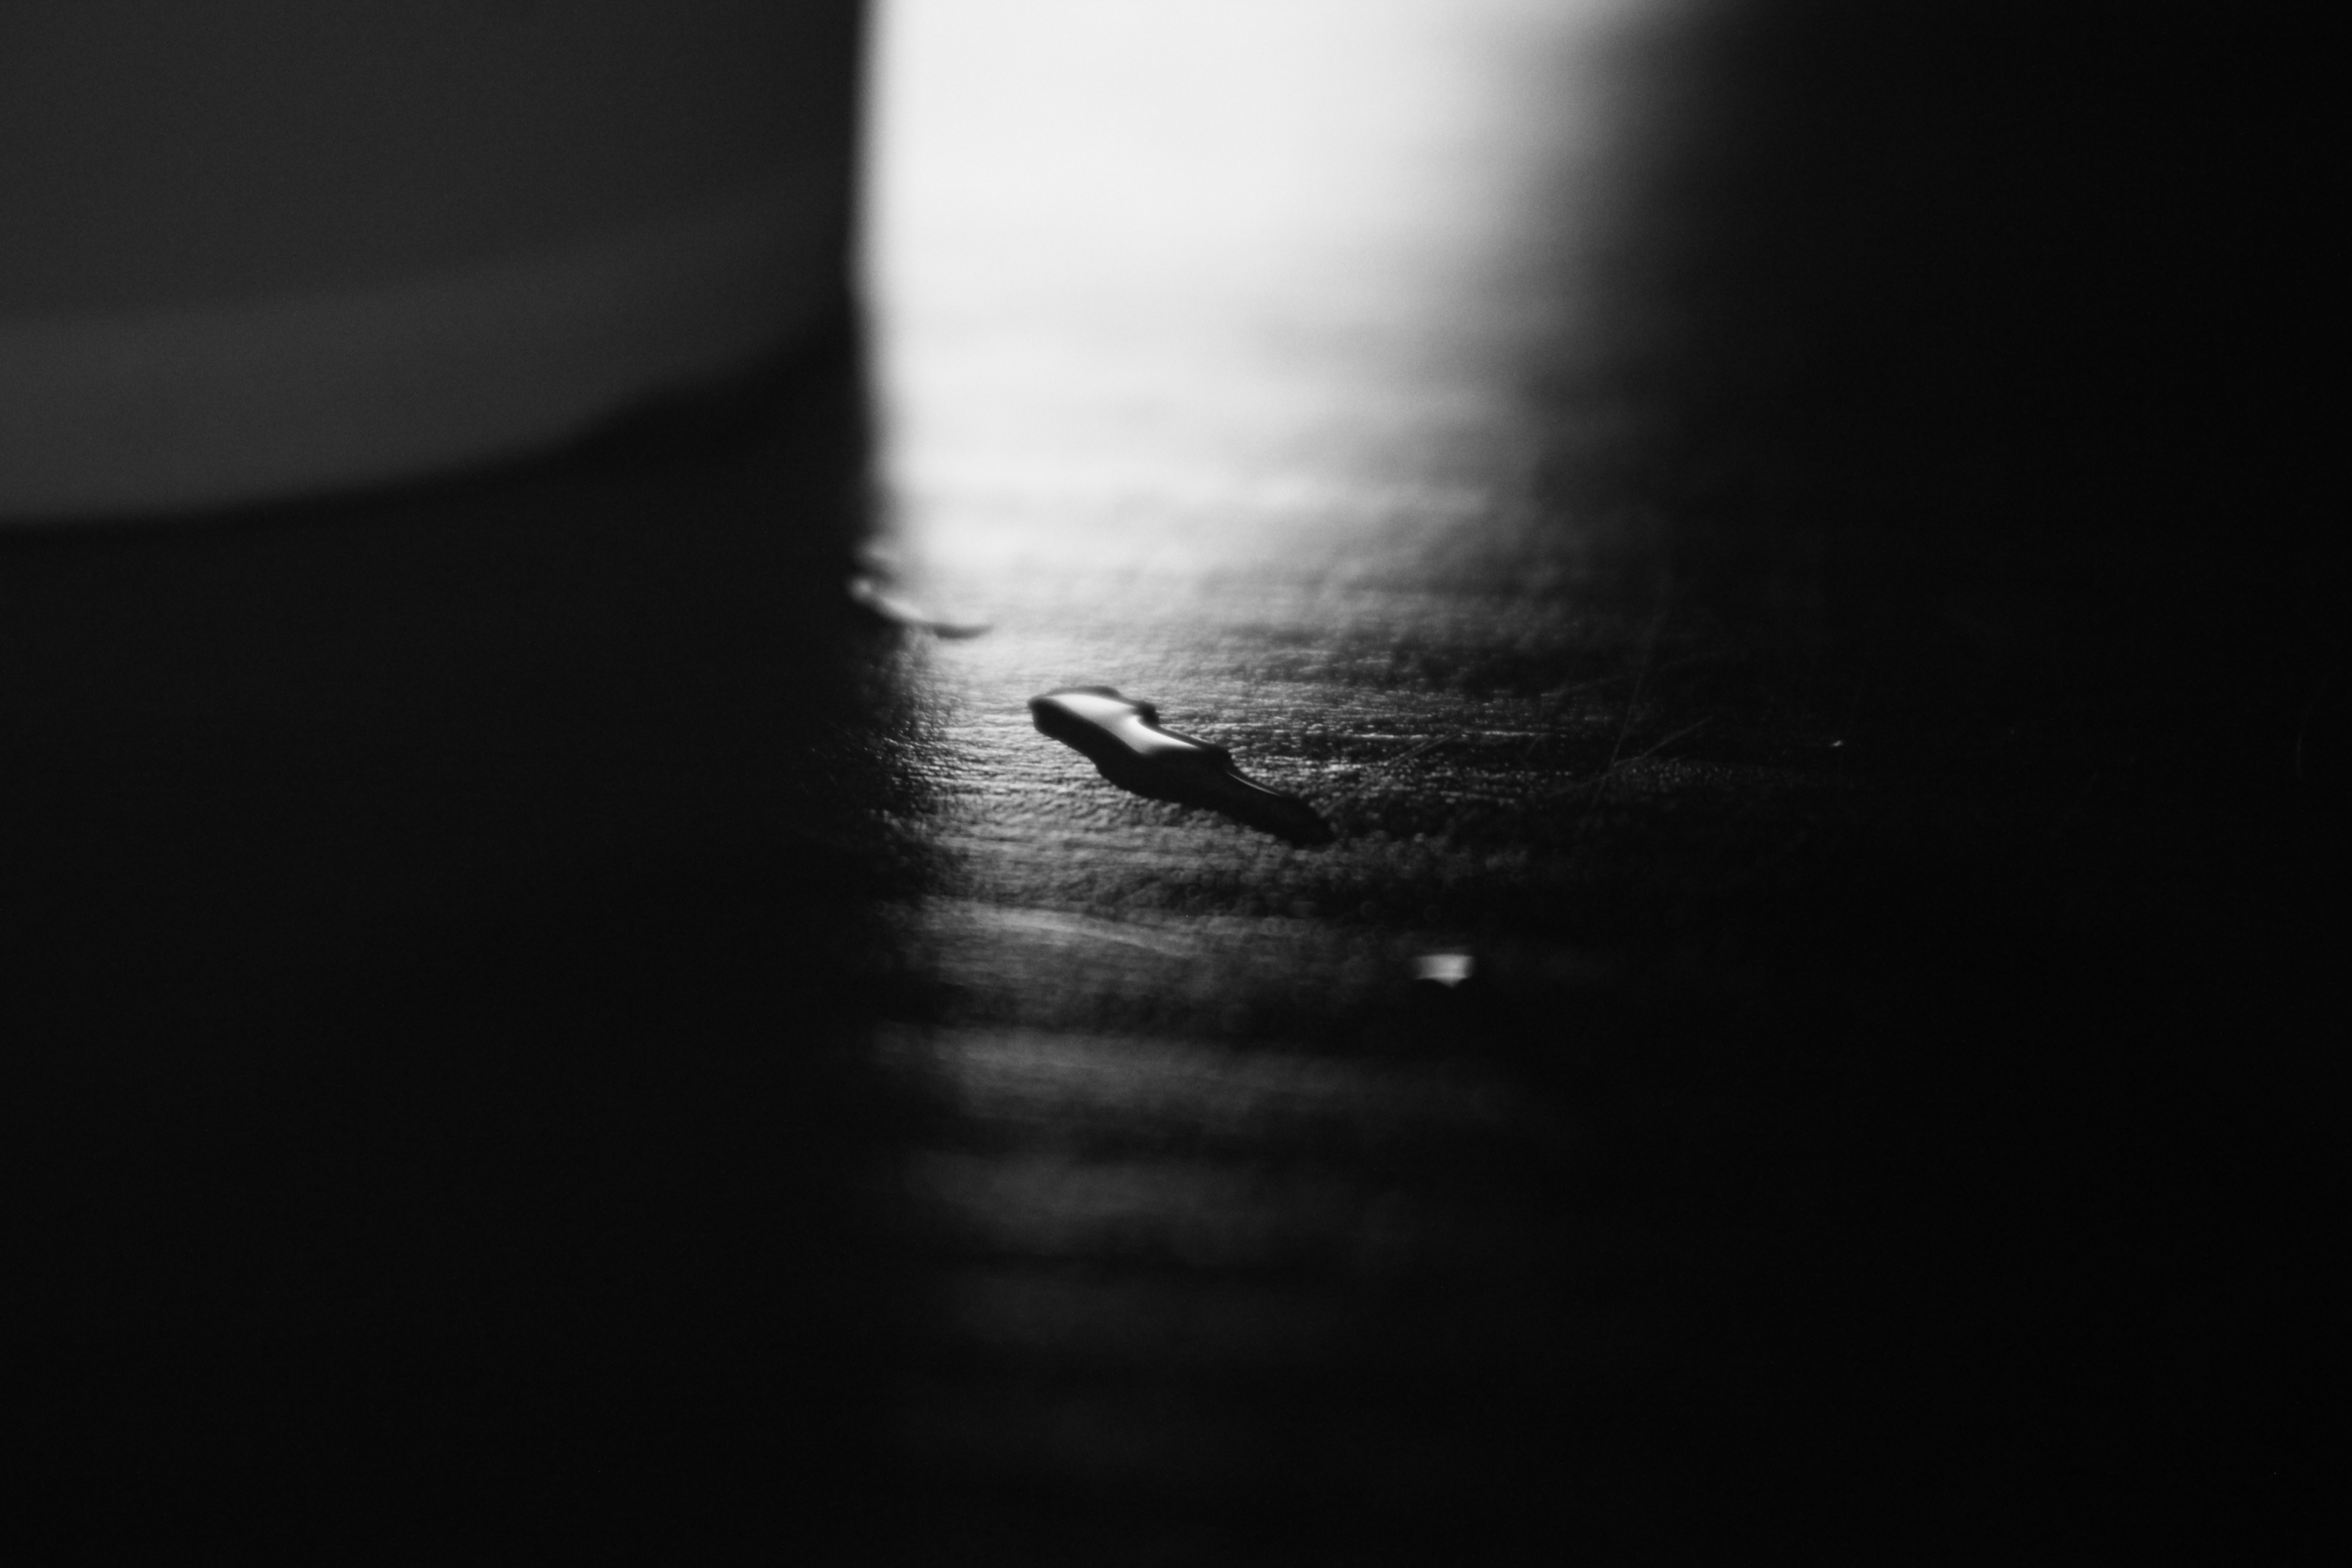
hand, light, black and white, white, photography, line, reflection, color, shadow, darkness, black, monochrome, close up, eye, shape, macro photography, monochrome photography